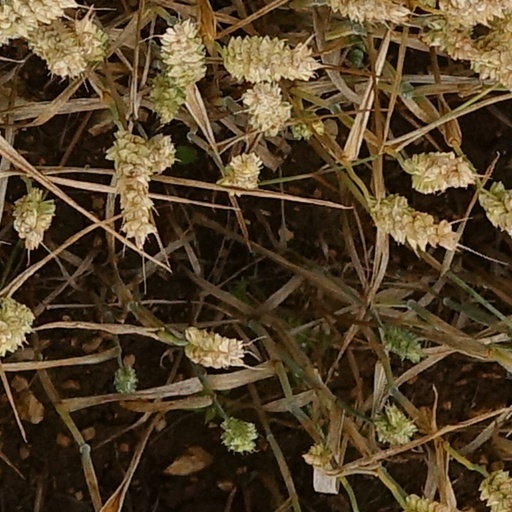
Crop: wheat